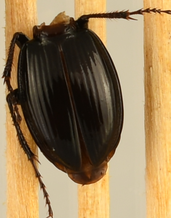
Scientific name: Cyclotrachelus torvus
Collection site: Sterling Site (STER), plot STER_006